Eddie Läck

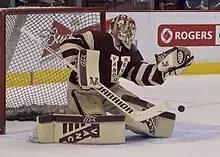
Läck wearing the Canucks' commemorative Vancouver Millionaires jersey on 26 March 2015

Läck was named the Canucks' backup goaltender to start the 2013–14 season, and made his first appearance – and recorded his first win – on 6 October 2013, with a 5–4 overtime win against the Calgary Flames. On 15 November, despite Läck having only made five NHL appearances to date, the Canucks re-signed him to a two-year contract extension worth a total of U.S.$2.3 million. He would record his first NHL shutout in his home ice debut against the Carolina Hurricanes on 9 December 2013.